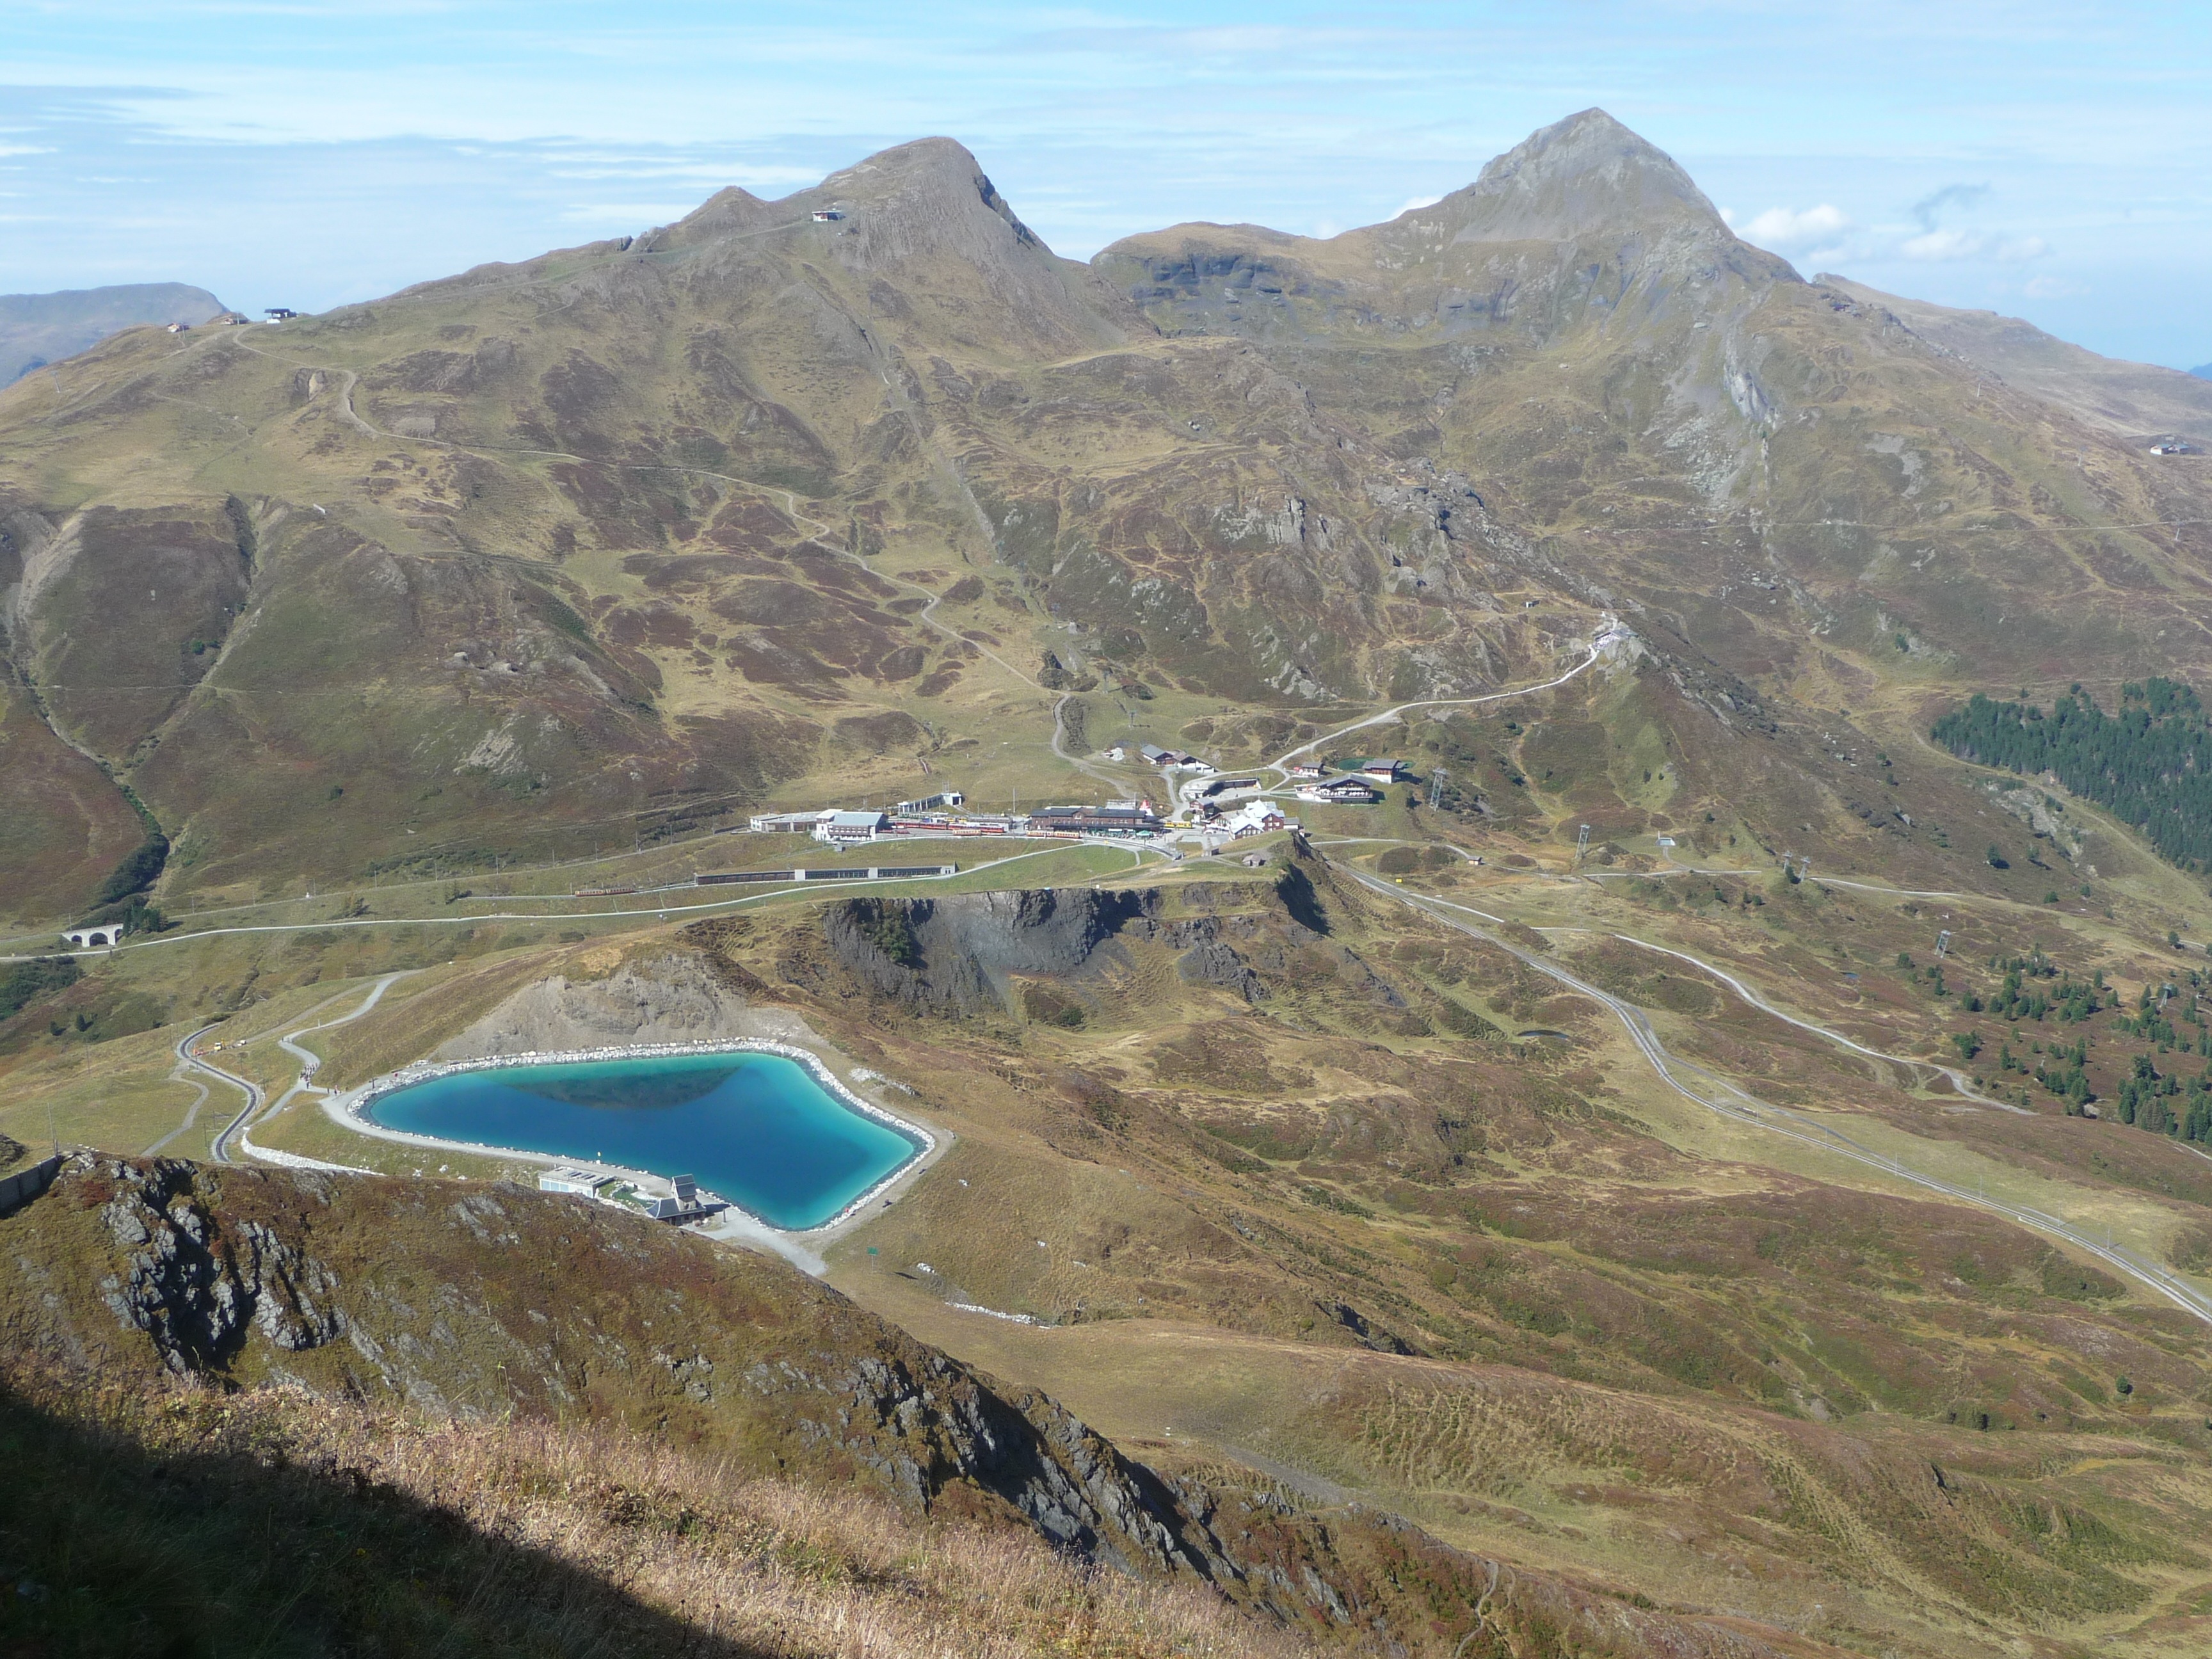
mountain, hill, lake, adventure, valley, mountain range, alpine, reservoir, terrain, ridge, plain, alps, plateau, switzerland, bergsee, fell, loch, landform, aerial photography, bernese oberland, mountain pass, kleine scheidegg, geographical feature, mountainous landforms, eigertrail